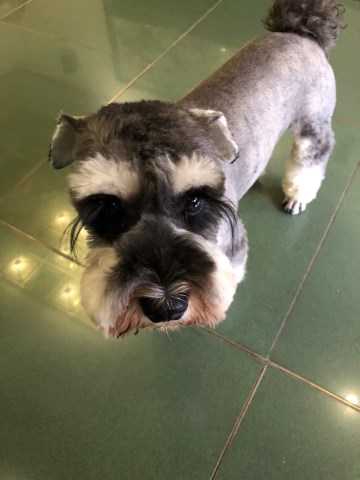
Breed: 2342-n000102-miniature_schnauzer